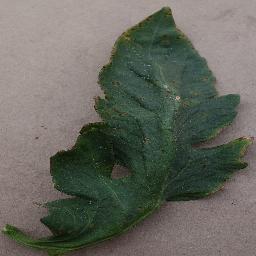
Label: Tomato___Bacterial_spot